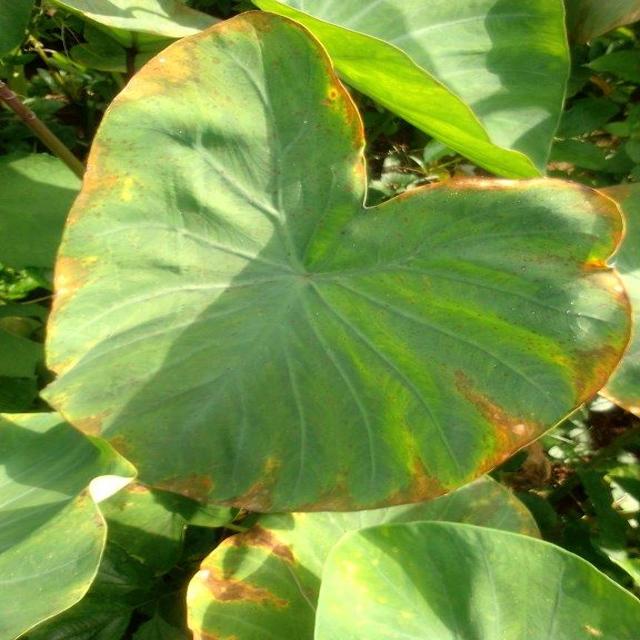
Label: Mid_Blight